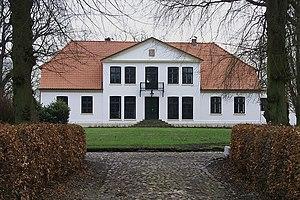
Le manoir de Seestermühe est un manoir du XVIIIᵉ siècle situé dans l'arrondissement de Pinneberg dans le Schleswig-Holstein. Son allée, vestige d'un jardin à la française du XVIIIᵉ siècle, est plantée sur quatre rangées de tilleuls. D'une longueur de 680 mètres, elle est remarquable.